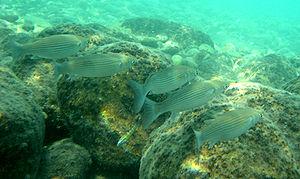
Le Mulet sauteur est une espèce de poissons osseux marins de la famille des Mugilidae et du genre Liza qui est présent surtout dans les eaux saumâtres de la Méditerranée.